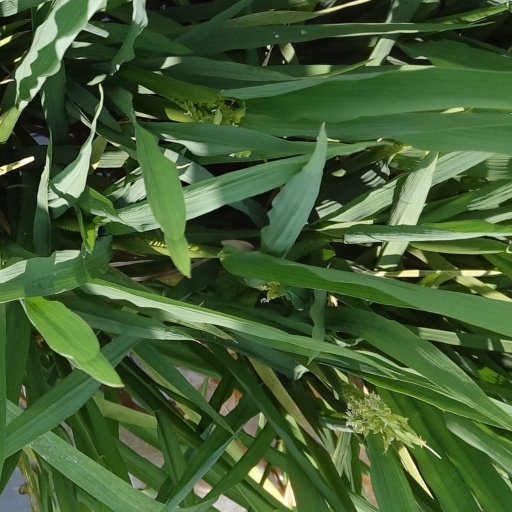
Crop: rice